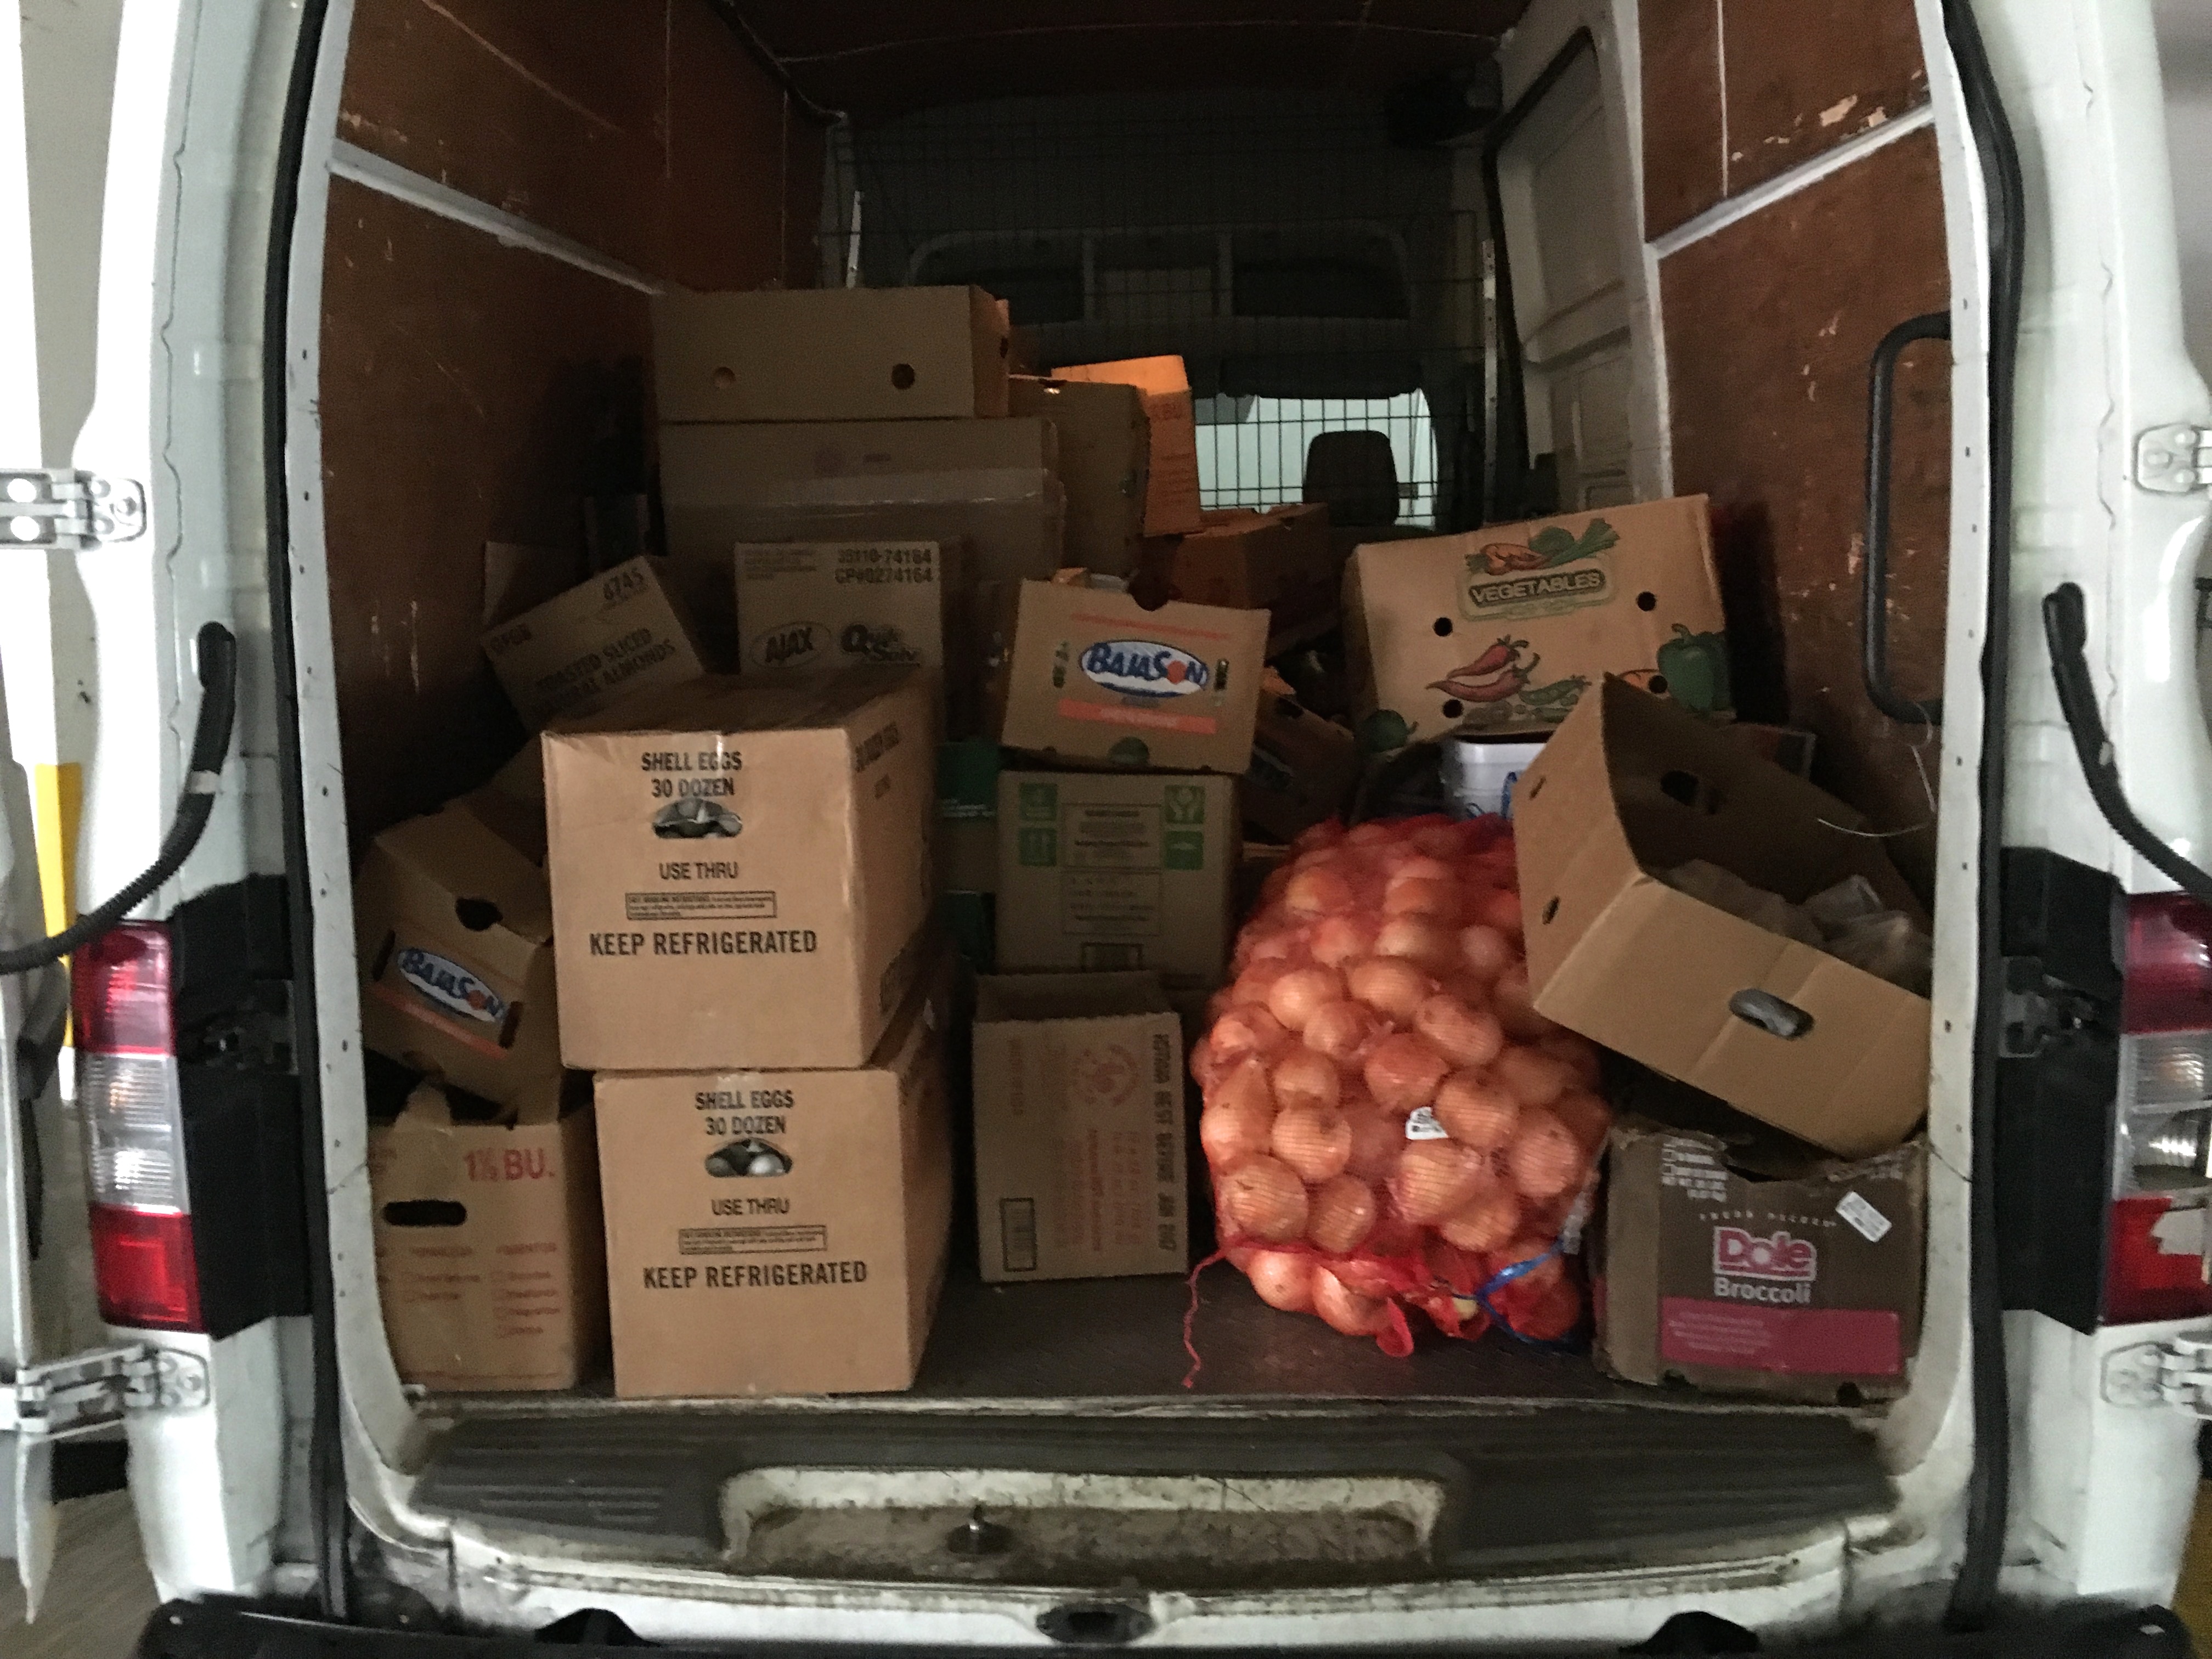
car, van, transport, vehicle, minivan, minibus, commercial vehicle, sport utility vehicle, land vehicle, recreational vehicle, automobile make